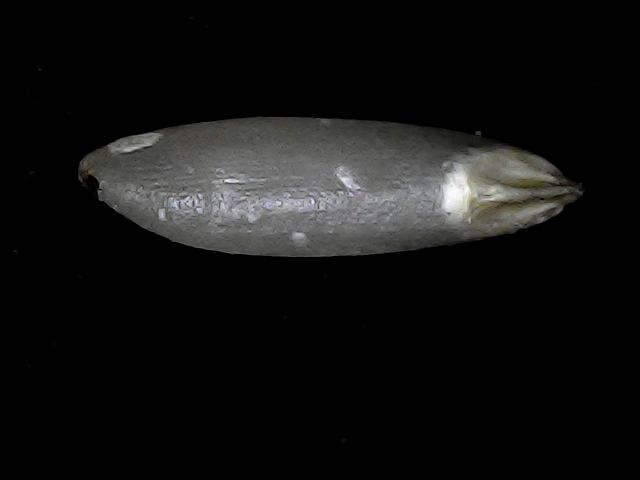
Rice variety: BD75